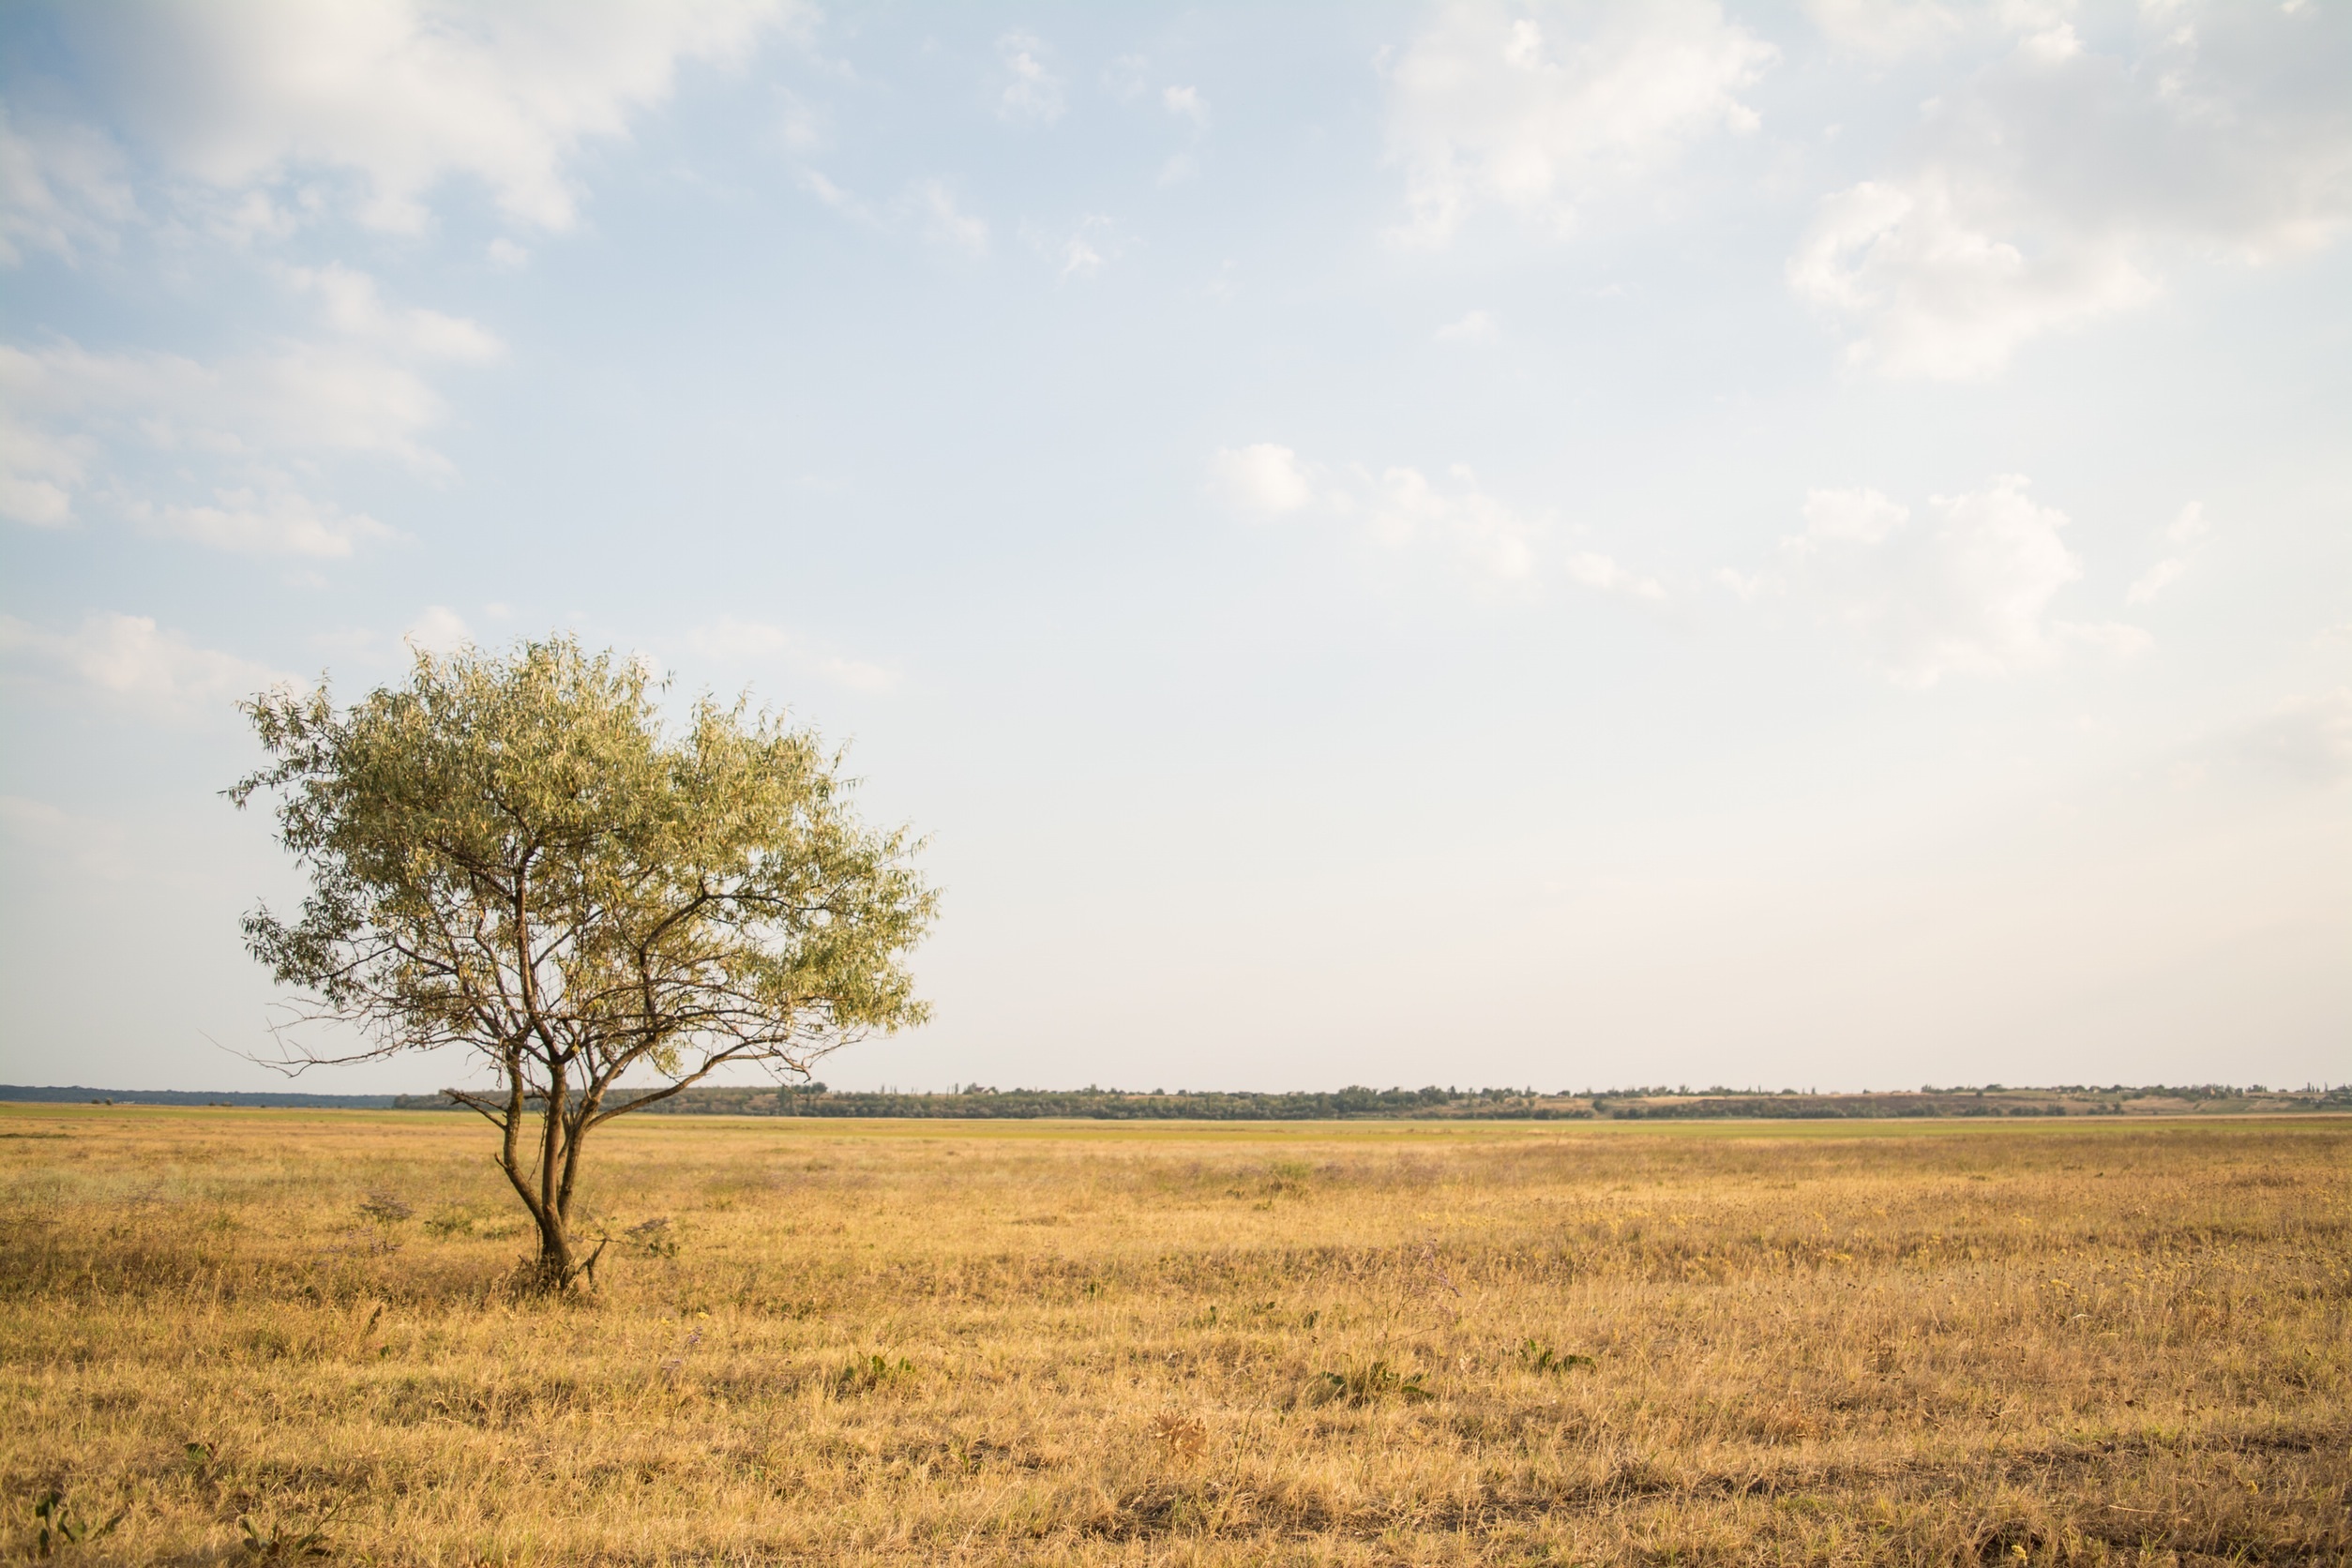
landscape, tree, nature, grass, horizon, sky, field, meadow, prairie, morning, country, rural, pasture, savanna, plain, fields, grassland, habitat, ecosystem, steppe, rural area, natural environment, atmospheric phenomenon, grass family, woody plant